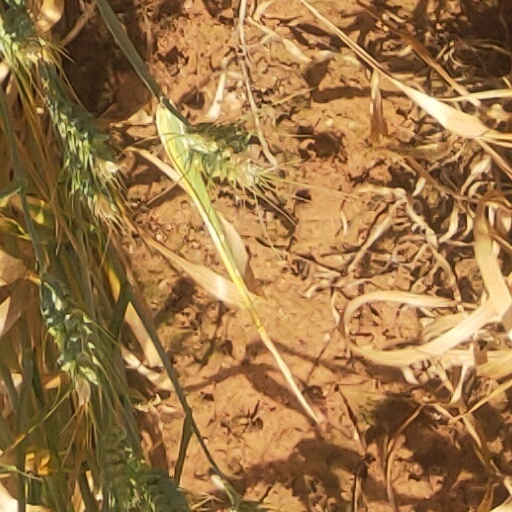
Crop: wheat